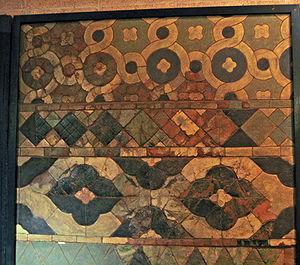
En construction, un carreau, éventuellement suivi d'un nom de matière, désigne un élément carré ou parallélépipédique employé dans différents domaines. Les carreaux employés pour le pavement ou le carrelage sont des éléments en pierre naturelle ou artificielle. Les carreaux de céramique deviennent un support à l'ornementation prisé de beaucoup de cultures et de pays.